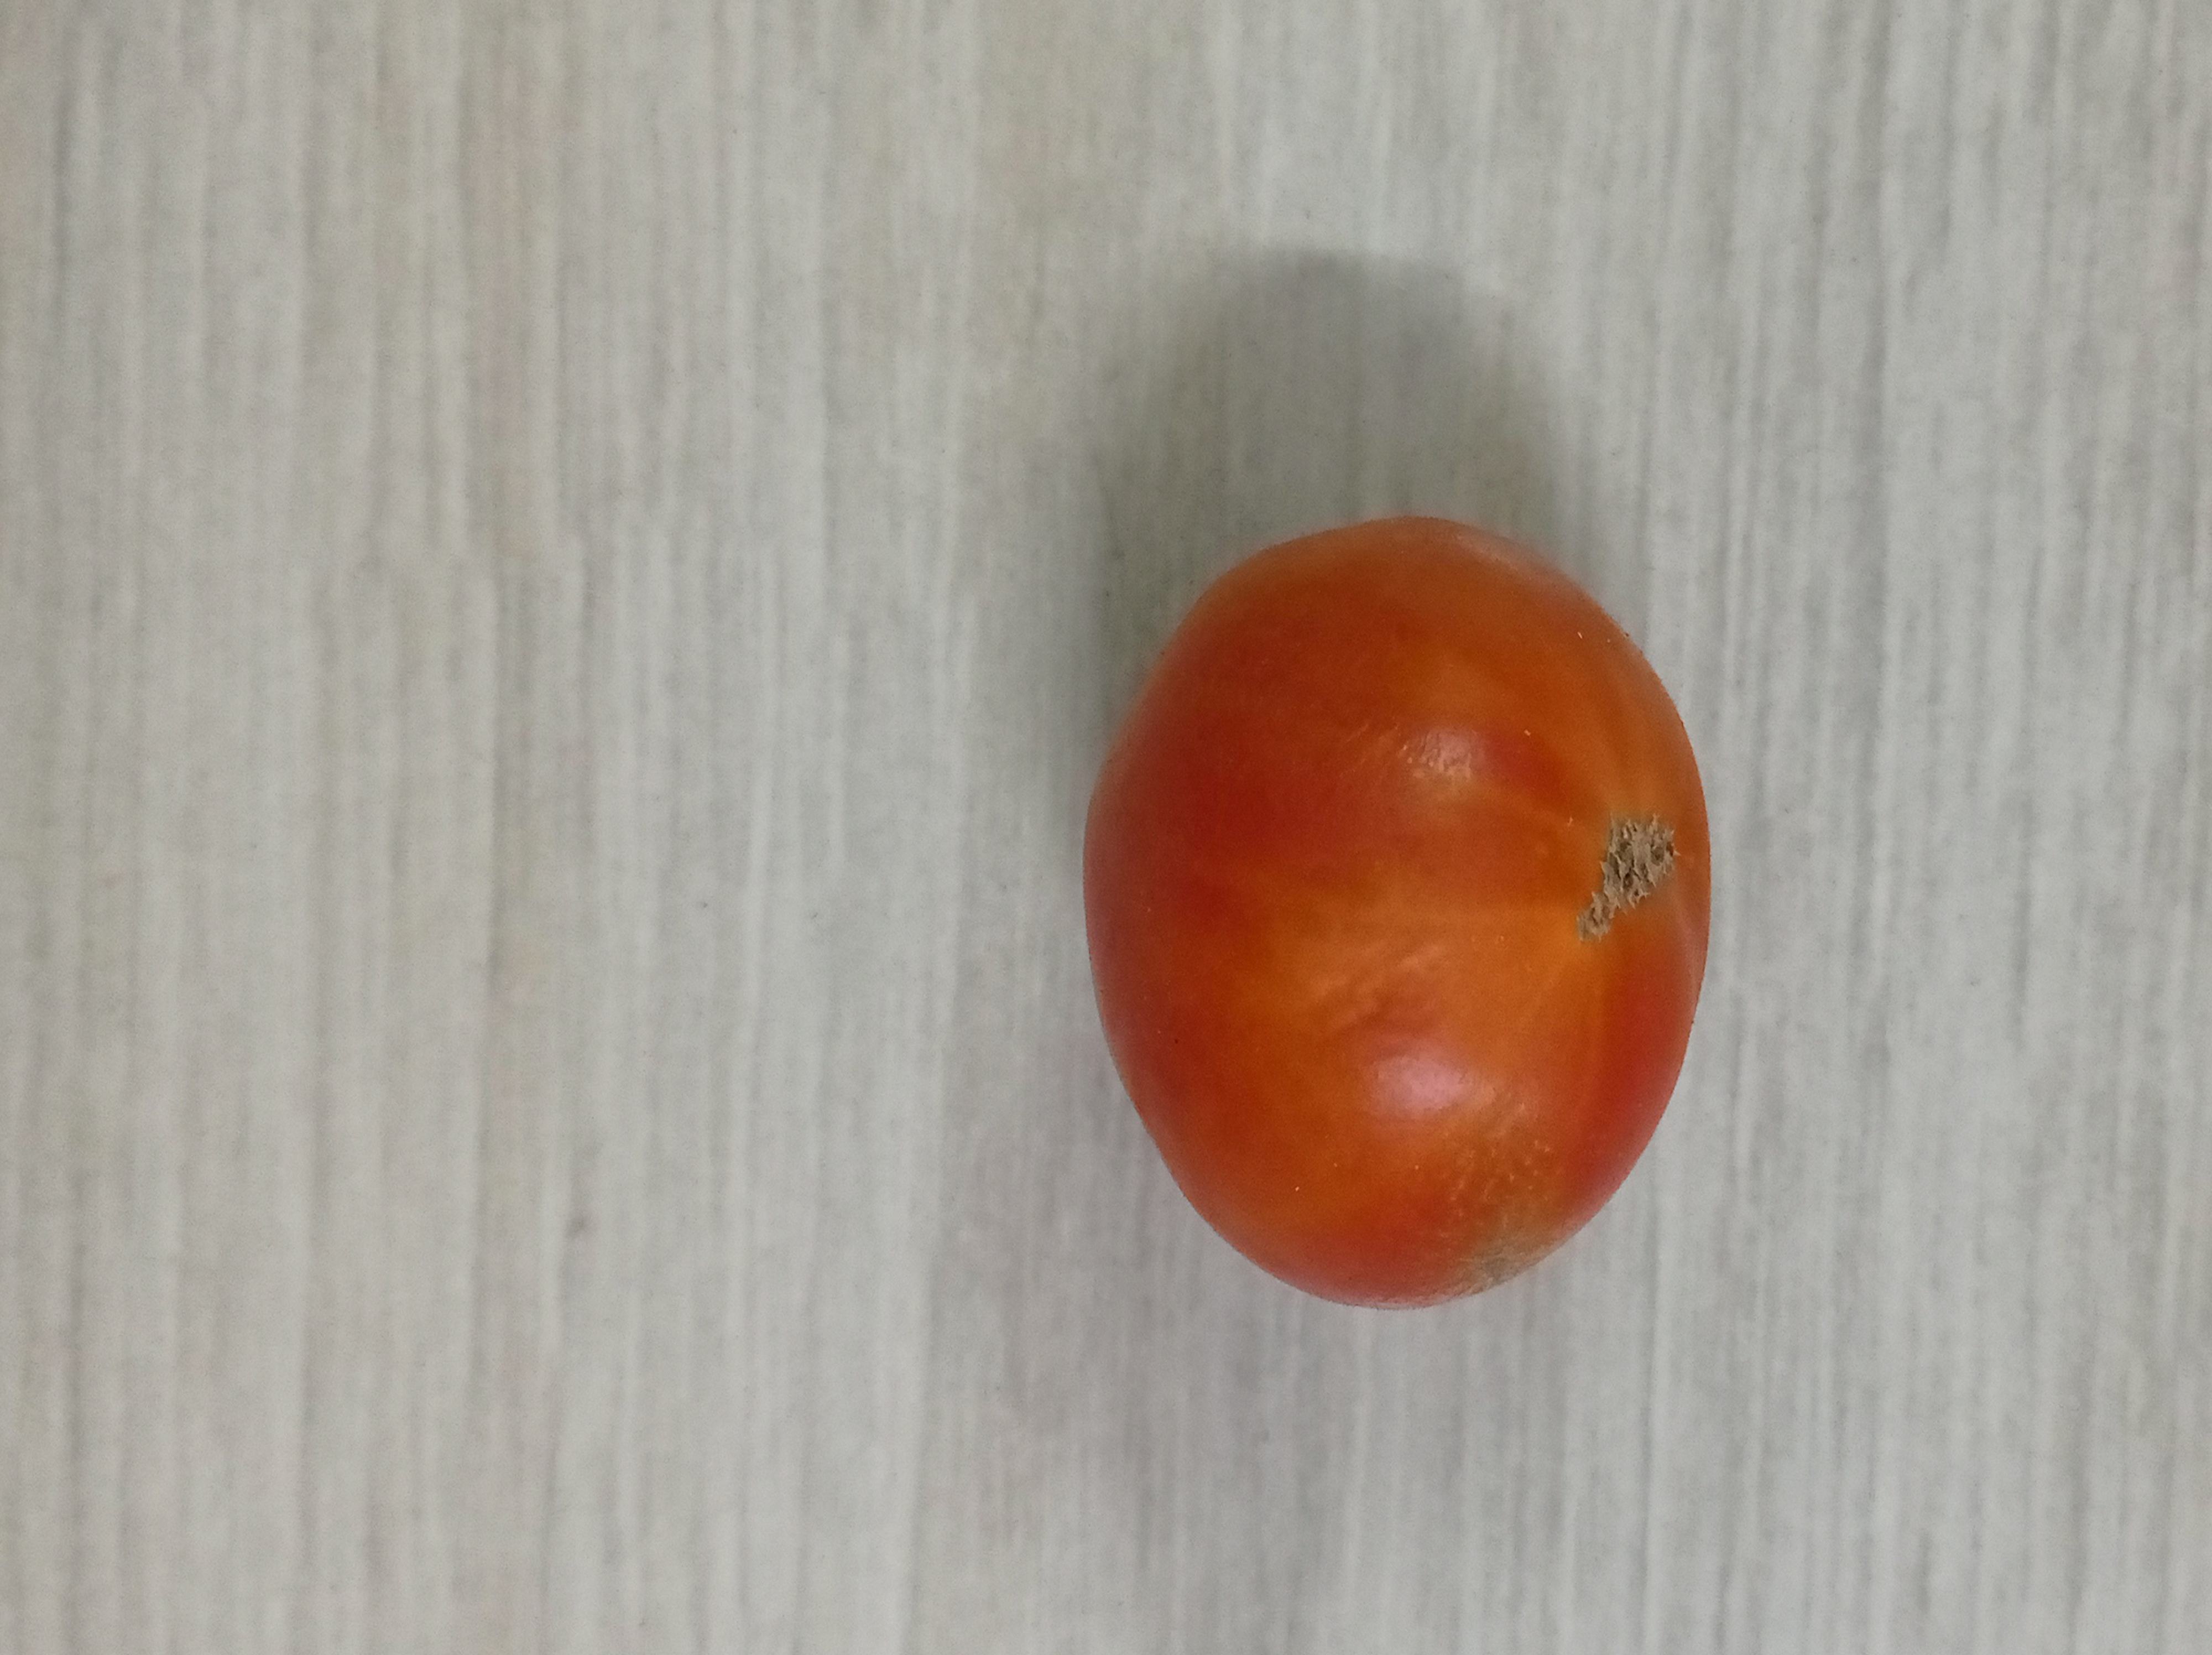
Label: Fresh